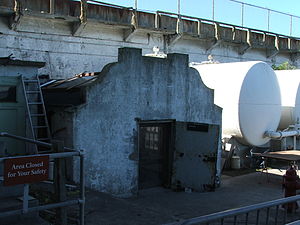
Alcatraz Lighus / Galleri
Alcatraz Lighus er et lighus på Alcatraz Island, der ligger to kilometer ud for kysten ved San Francisco. Det er placeret på øens nordvestlige side, halvvejs mellem vandtårnet og spisesalen, nedenfor fængselsgården.